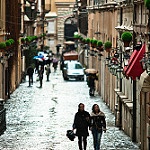
Label: street